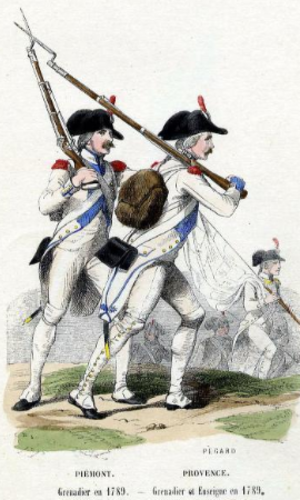
Uniform de Grenadiers du Régiment de Piémont et Régiment de Provence en 1789.